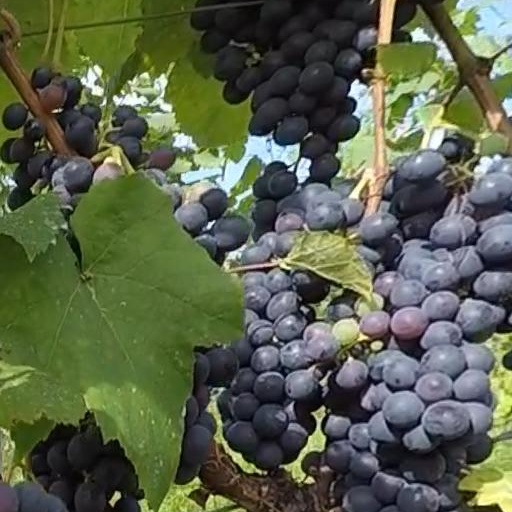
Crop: grape